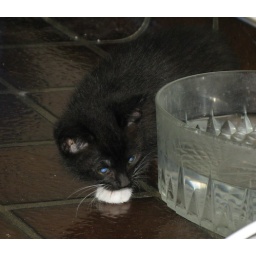
Big jungle cat stalking around the water hole!